Neil Hamilton Fairley

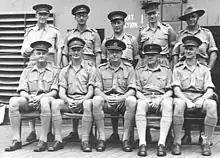
Formal group portrait of men in Army uniforms. One is wearing a slouch hat; the rest have peaked caps

Fairley enlisted in the First Australian Imperial Force (AIF) on 24 August 1916. On 5 September 1916, he embarked for Egypt on RMS "Kashgar", joining the 14th General Hospital in Cairo. There he encountered Major Charles Martin, formerly Professor of Physiology at the University of Melbourne and Director of the Lister Institute from 1903 to 1930. At this time, Martin was working as a Consulting Physician to the AIF in Egypt and commanded the Anzac Field Laboratory.